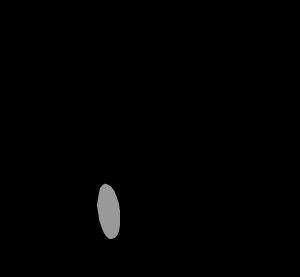
La diffusion profondément inélastique est un processus de diffusion entre particules. Ce processus est notamment utilisé pour sonder l'intérieur des hadrons, et en particulier les nucléons, à l'aide d'un faisceau de leptons. Le lepton incident vient interagir avec une partie du hadron par l'intermédiaire d'un boson. Le terme « inélastique » provient du fait que l'interaction entre le lepton et le hadron est la plupart du temps inélastique, tandis que le terme « profondément » est lié à la grande valeur de l'impulsion transférée par le photon entre le lepton et le hadron.